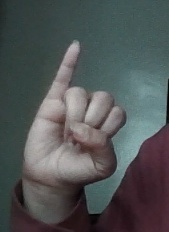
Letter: meem